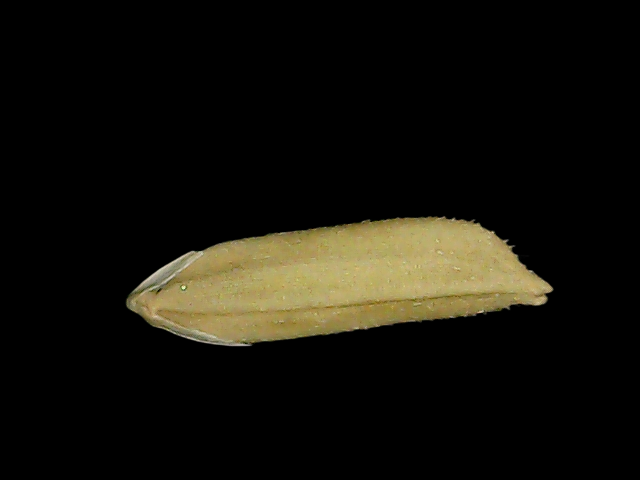
Rice variety: Bd75